Oscar Niemeyer

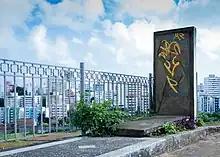
Tombstone of Carlos Marighella, Marxist guerrilla theorist assassinated by the police during the Military dictatorship. (Made by Oscar Niemeyer in 2009.)

In 1955, at 48, Niemeyer designed the Museum of Modern Art in Caracas. The design of this museum was the material realization of his work revision. Meant to rise from the top of a cliff overlooking central Caracas, the museum had an inverted pyramid shape which dominated and overpowered its surroundings. The opaque prismatic building had almost no connection to the outside through its walls, although its glass ceiling allowed natural light to enter. An electronic system was used to keep lighting conditions unchanged throughout the day using artificial light to complement it. The interior, however, was more recognizably done in Niemeyer's mode, with cat-walk ramps linking the different levels and the mezzanine made as a free-form slab hung from ceiling beams.